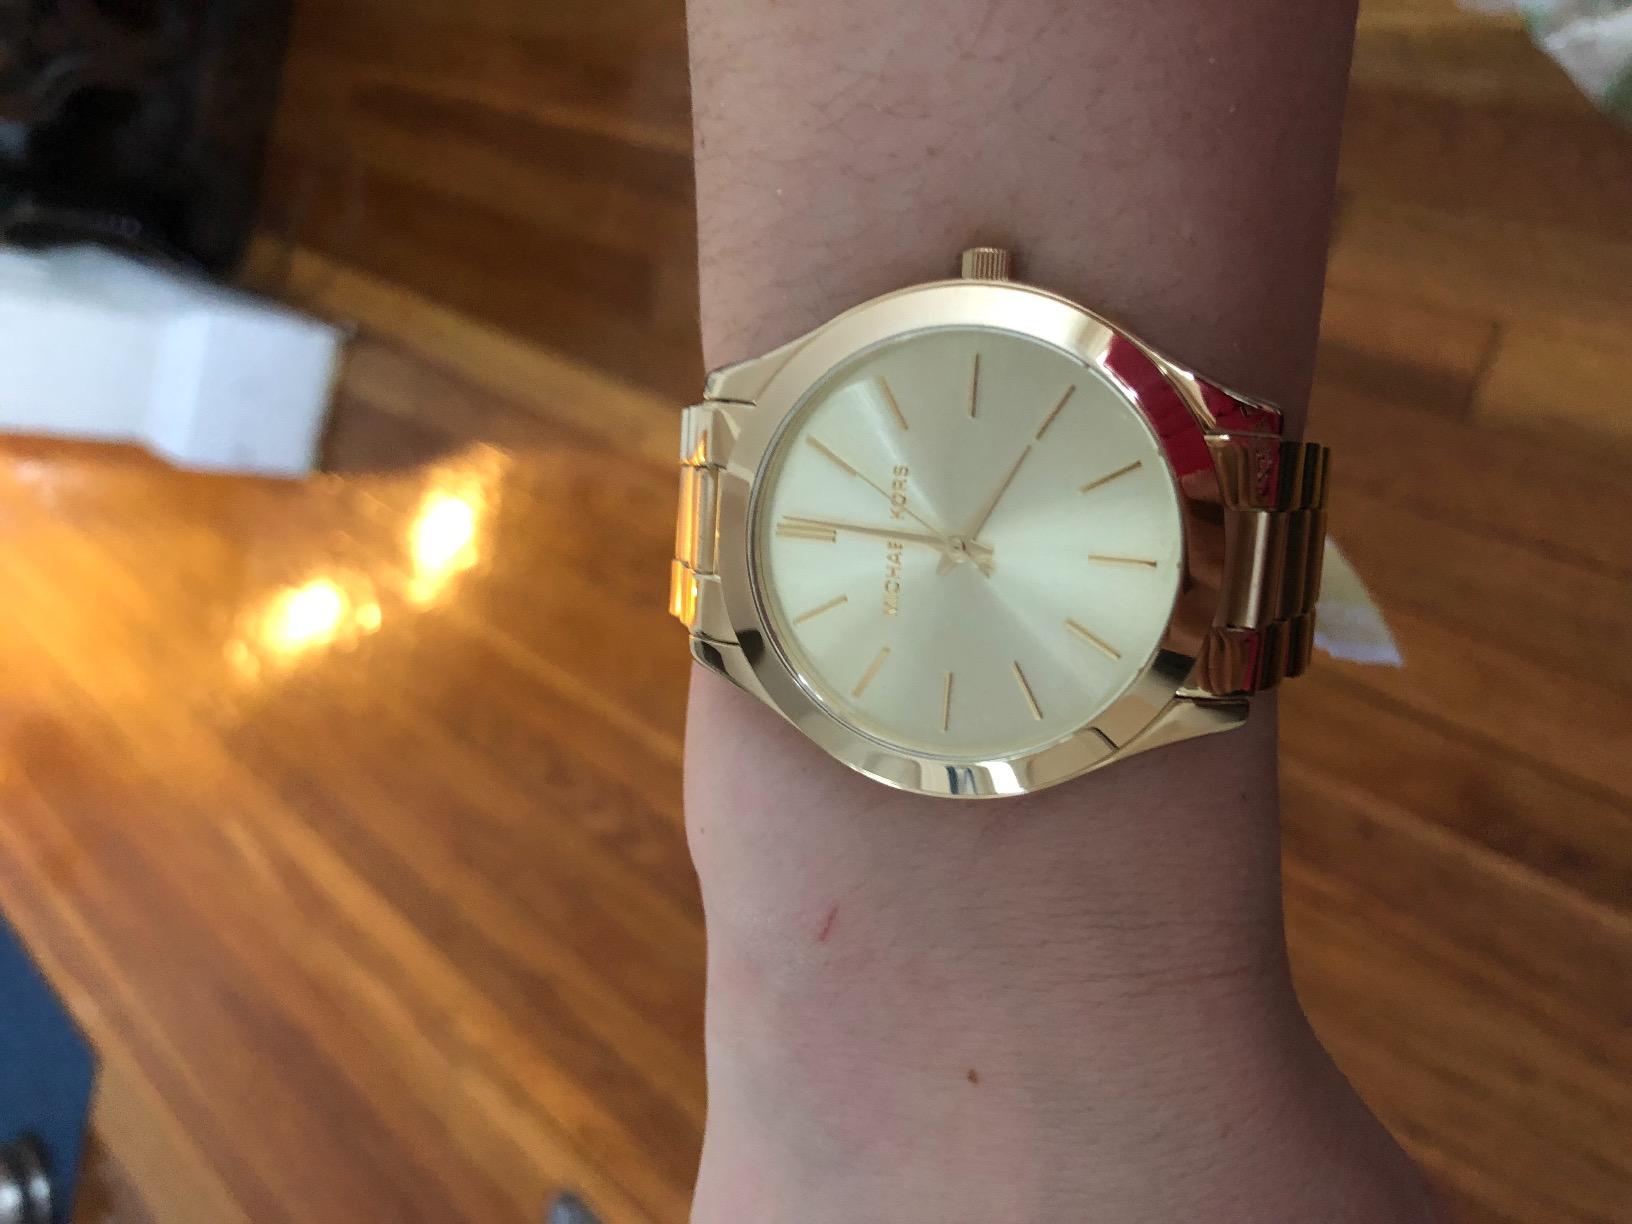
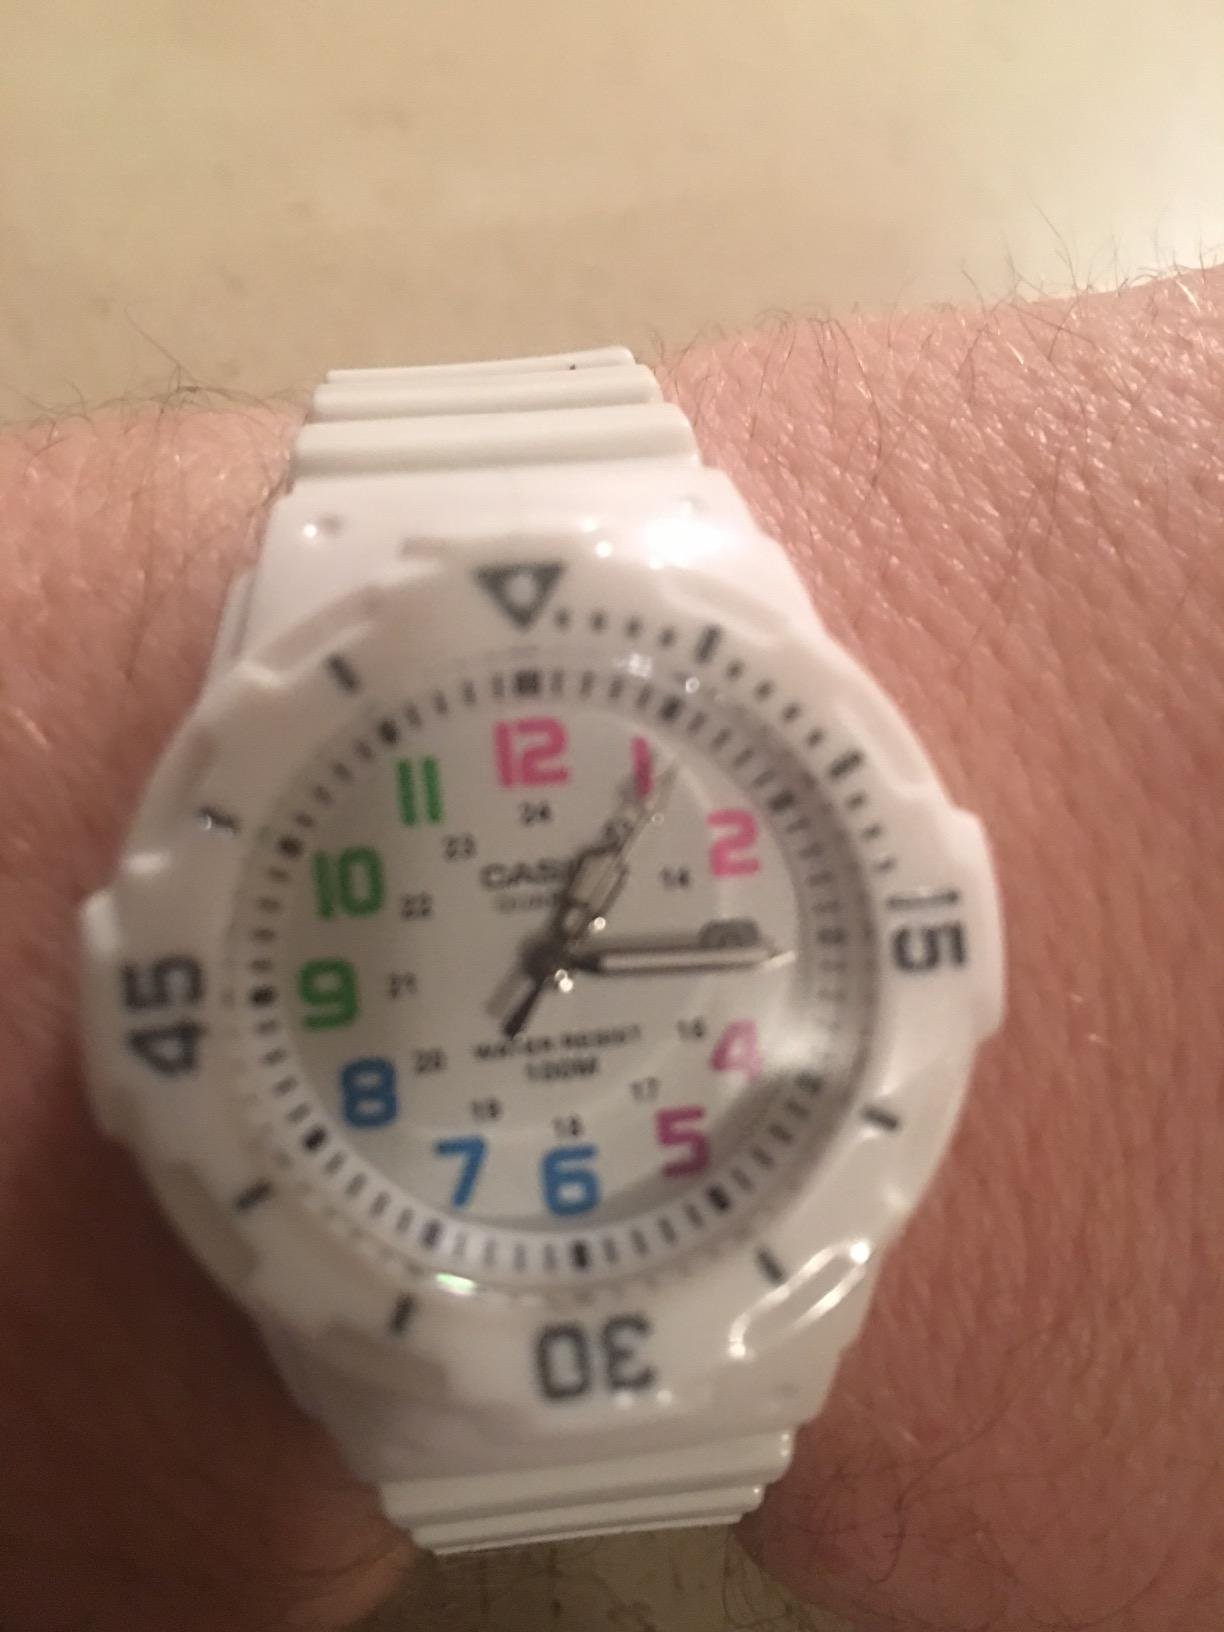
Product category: accessories_watch
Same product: no